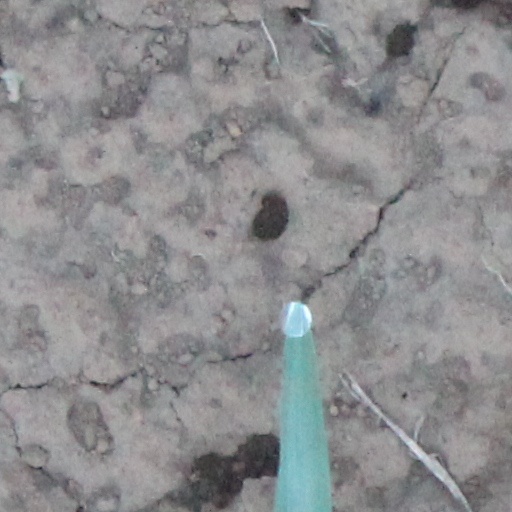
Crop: wheat